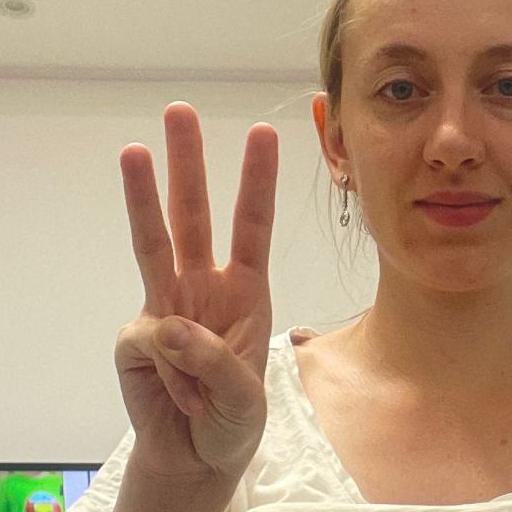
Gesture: three